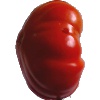
Label: Tomato 3